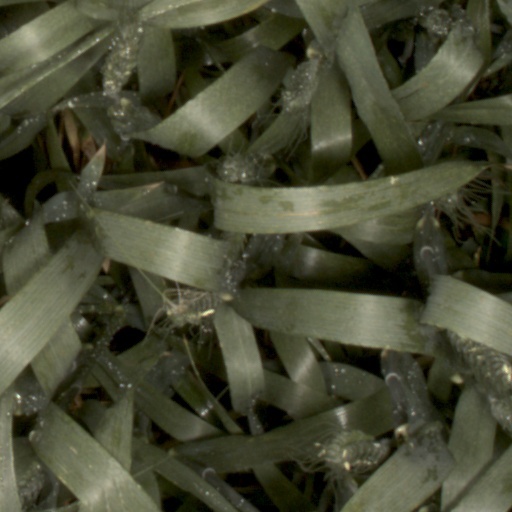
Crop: wheat